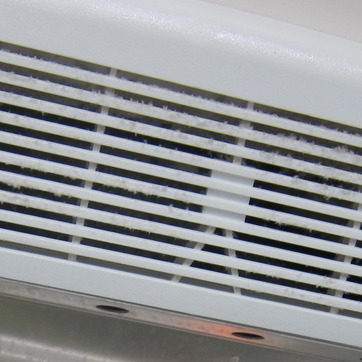
Material: plastic